USS Ticonderoga (CV-14)

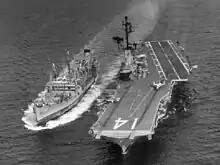
refuels "Ticonderoga" on 15 July 1965. U.S. Navy photo.

After a return visit to Japan in September, the aircraft carrier resumed normal operations in the South China Sea until winding up the deployment late in the year. She returned to the Naval Air Station North Island, California, on 15 December 1964. Following post-deployment and holiday stand-down, "Ticonderoga" moved to the Hunter's Point Naval Shipyard on 27 January 1965 to begin a five-month overhaul. She completed repairs in June and spent the summer operating along the coast of southern California. On 28 September, the aircraft carrier put to sea for another deployment to the Orient. She spent some time in the Hawaiian Islands for an operational readiness exercise then continued on to the Far East. She reached "Dixie Station" on 5 November and immediately began combat air operations.